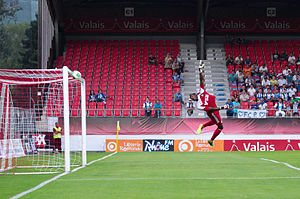
Mållinjeteknologi
Mållinjeteknologi kan afgøre om en bold er inde.
Mållinjeteknologi er en teknologi indenfor fodbold, der bruges til at afgøre, om bolden har passeret mållinjen og dermed hjælpe dommeren med at bestemme, om der er mål eller ej. Teknologien blev efterlyst efter en række kontroversielle situationer i Premier League, VM i fodbold 2010 og EM i fodbold 2012, hvor dommeren ikke dømte mål til trods for, at man på tv kunne se, at bolden havde passeret mållinjen. Det internationale fodboldforbund FIFA, som tidligere havde været stærkt imod denne teknologi, besluttede derfor at teste i alt ni forskellige systemer.